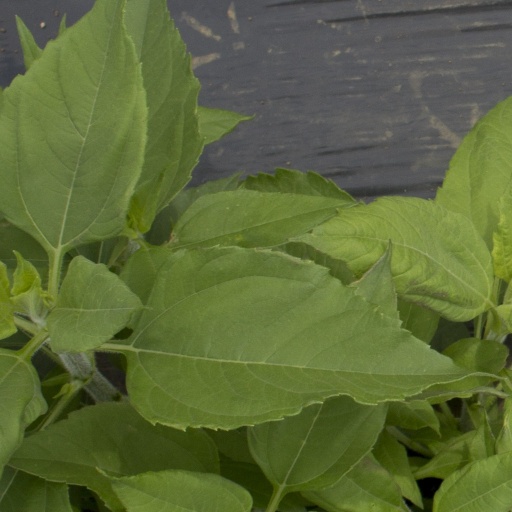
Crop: Jerusalem artichoke